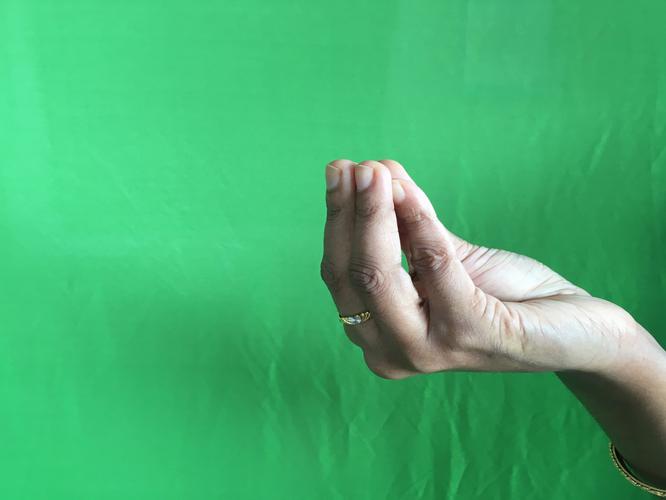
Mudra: Mukulam
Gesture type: single_hand